Askøy

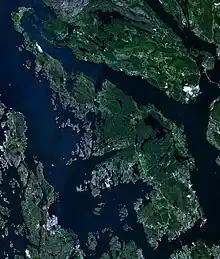
Satellite image of Askøy.

Askøy is an island municipality including the main island of Askøy and the minor island of Herdla as well as many small surrounding islands. The municipality is surrounded by three fjords: Hjeltefjorden to the west and north, Byfjorden to the east, and Herdlefjorden to the northeast. The municipality borders Alver to the northeast, Bergen to the southeast, and Øygarden to the west.